Dagger Eyes

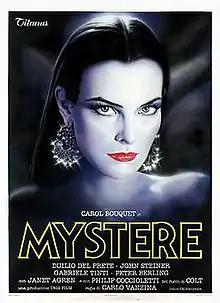

Dagger Eyes is a 1983 Italian thriller film directed by Carlo Vanzina and written by Carlo Vanzina and Enrico Vanzina, starring Carole Bouquet as Mystère.